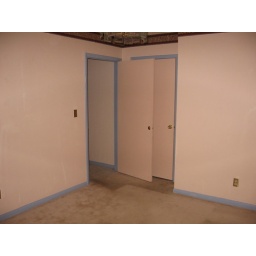
in corner of bedroom 2 looking back at entry doorway(open) and closet door (closed).